Mark Soldier Wolf

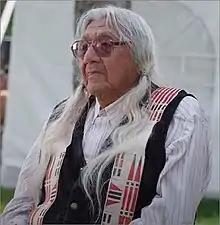
Mark Soldier Wolf

Mark Soldier Wolf (born – died 2018) was an Arapaho tribal elder and storyteller.